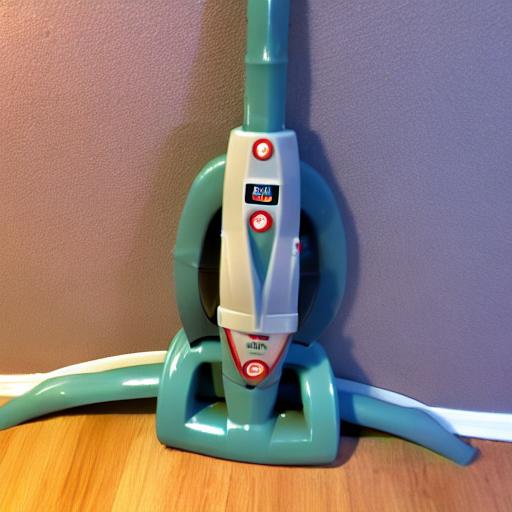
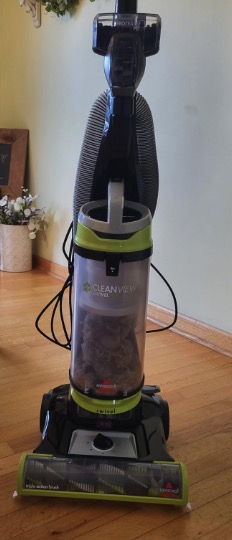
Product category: items_vacuum
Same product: no